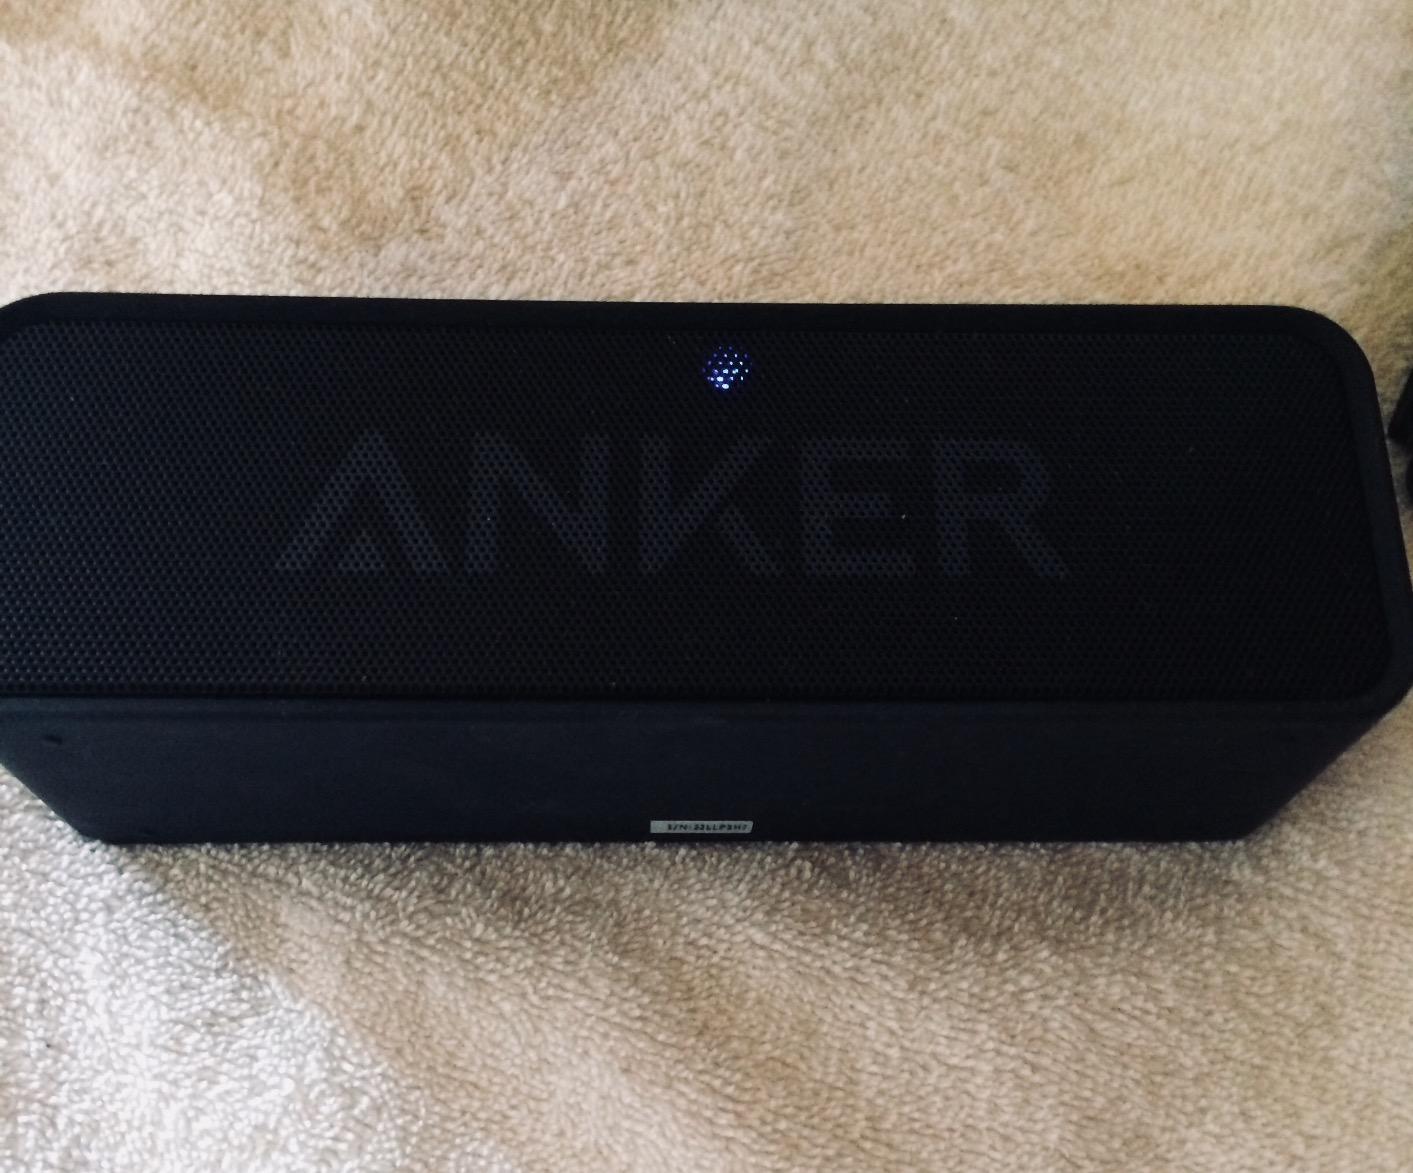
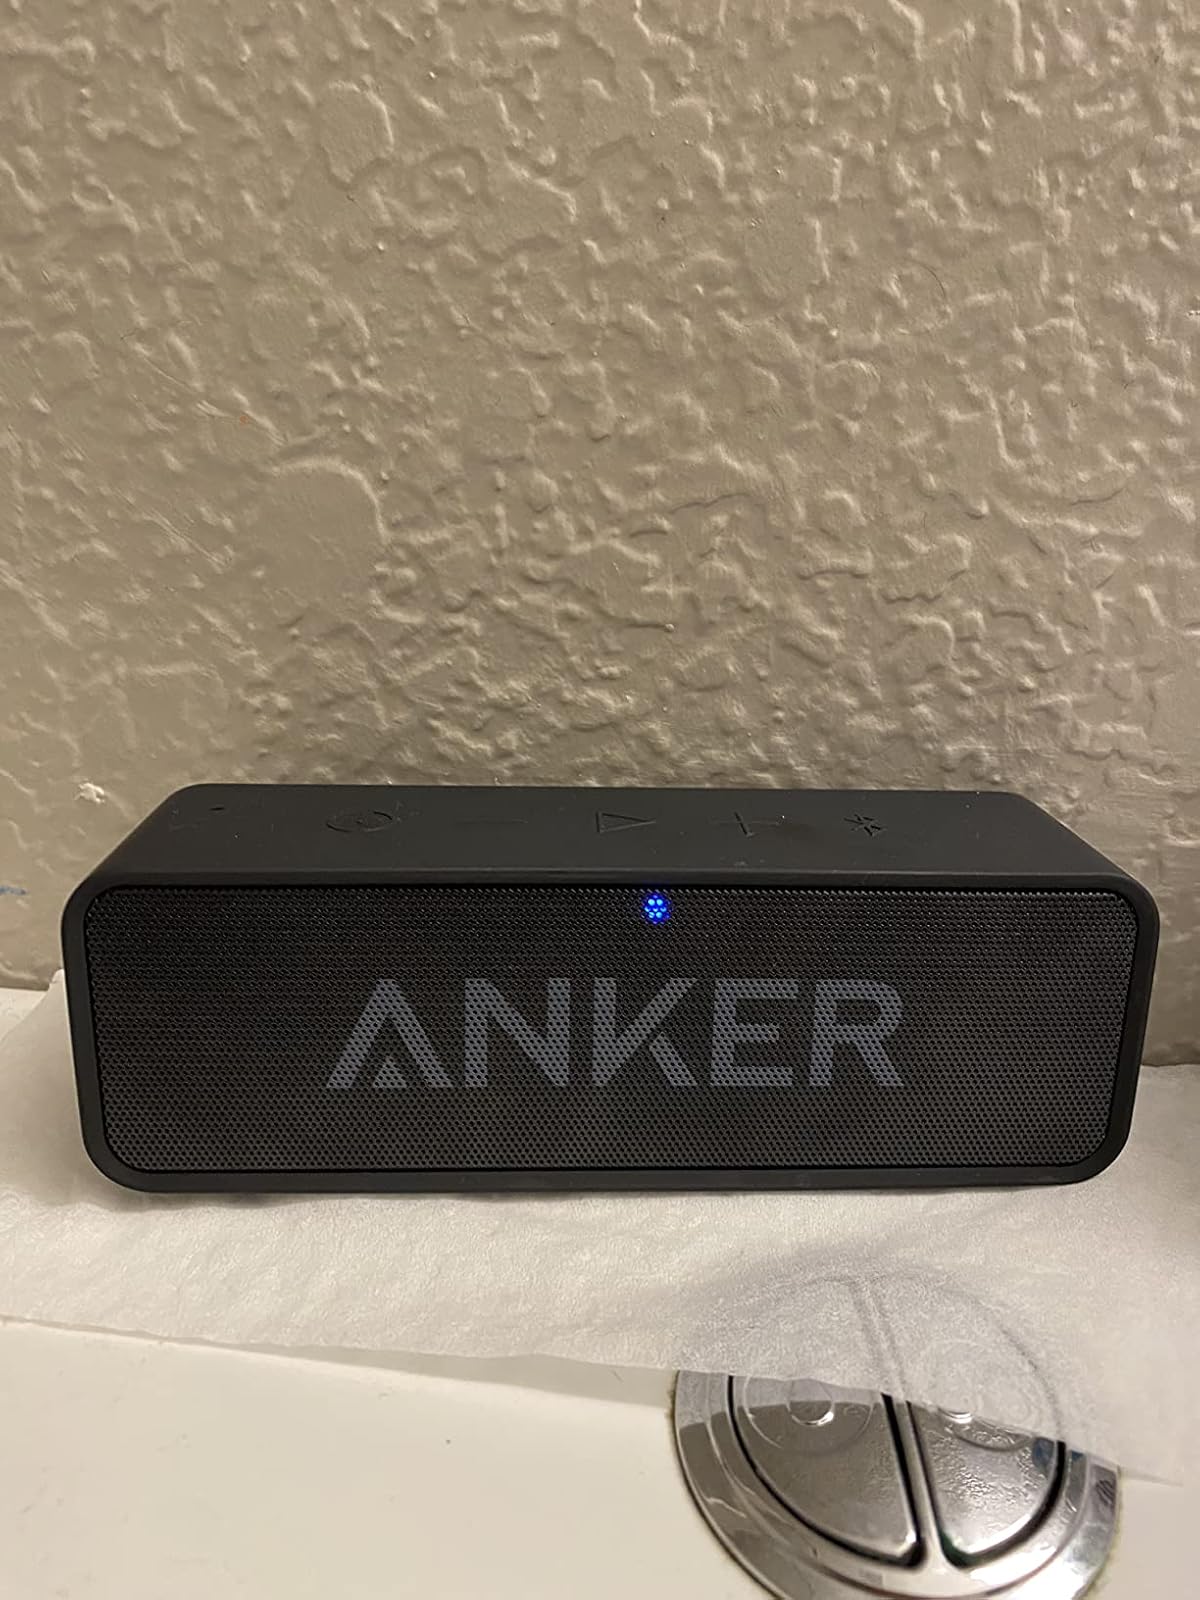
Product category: speaker
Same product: yes